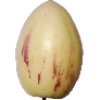
Label: pepino